Ruthin

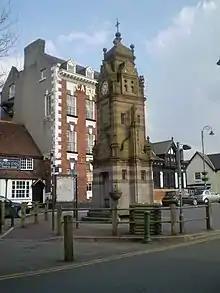
Clock tower on St Peter's Square. In the background are the Myddleton Arms pub, Castle Hotel, and HSBC bank

The first house of correction, or "bridewell", was built at the bottom of Clwyd Street, next to the river, in 1654, to replace the Old Court House, where able-bodied idlers and the unemployed were sent to work. Following John Howard's investigations into prison conditions the Denbighshire justices resolved to build a new model prison in Ruthin on the site of the old Bridewell. Work began in January 1775. In 1802 the prison had four cells for prisoners and nine rooms for debtors. By 1837 it could hold 37 inmates. The Prison Act 1865 (28 & 29 Vict. c. 126) set new standards for the design of prisons – as the Ruthin County Gaol did not meet the standards, plans were drawn up for a new four-storey wing. The new prison for up to 100 prisoners was built in the style of London's Pentonville Prison at a cost of £12,000. On 1 April 1878 the Ruthin County Gaol became HM Prison Ruthin, covering the counties of Denbighshire, Flintshire, and Merionethshire.